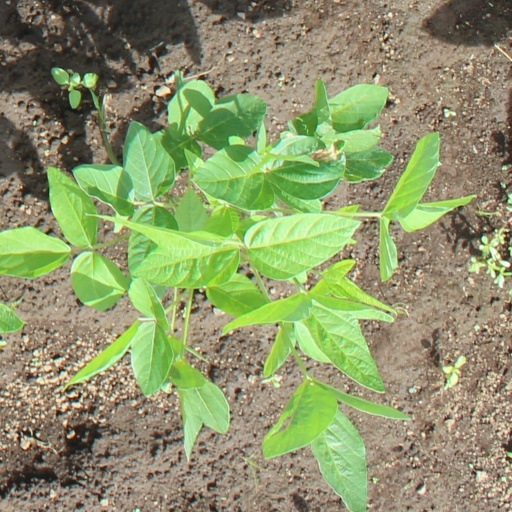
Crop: soybean